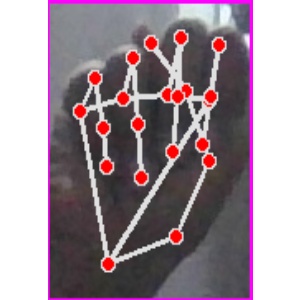
अक्षर: न